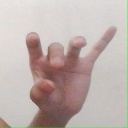
अक्षर: ओ